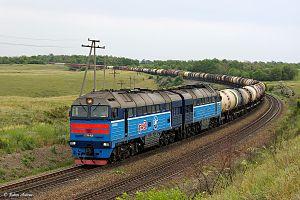
Les Chemins de fer russes constituent une société à actionnariat étatique gérant les chemins de fer de Russie. Divisés en réseaux régionaux, les RJD exploitent le deuxième plus grand réseau mondial avec près de 85 200 km de voies. Cette compagnie est l'une des plus grosses au monde et compte près d'un million d'employés. Elle assure 32,7 % du transport de passagers en Russie et 42,3 % du transport du fret.